Question: Please indicate a possible affordance area of brush_with_toothbrush that can be used for brushing
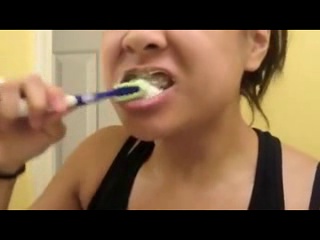
Answer: [61.595, 80.805, 153.948, 111.981]